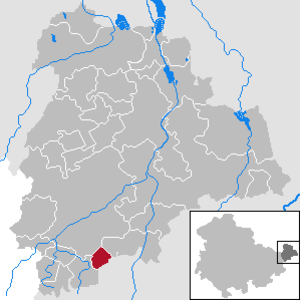
Heyersdorf est une commune allemande de l'est du land de Thuringe située dans l'arrondissement du Pays-d'Altenbourg.